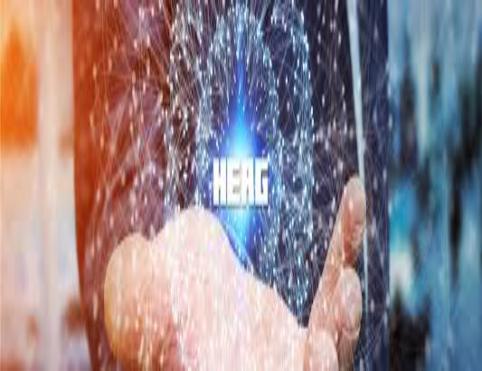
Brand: Hua Yi Elec Apparatus Group
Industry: Electronic